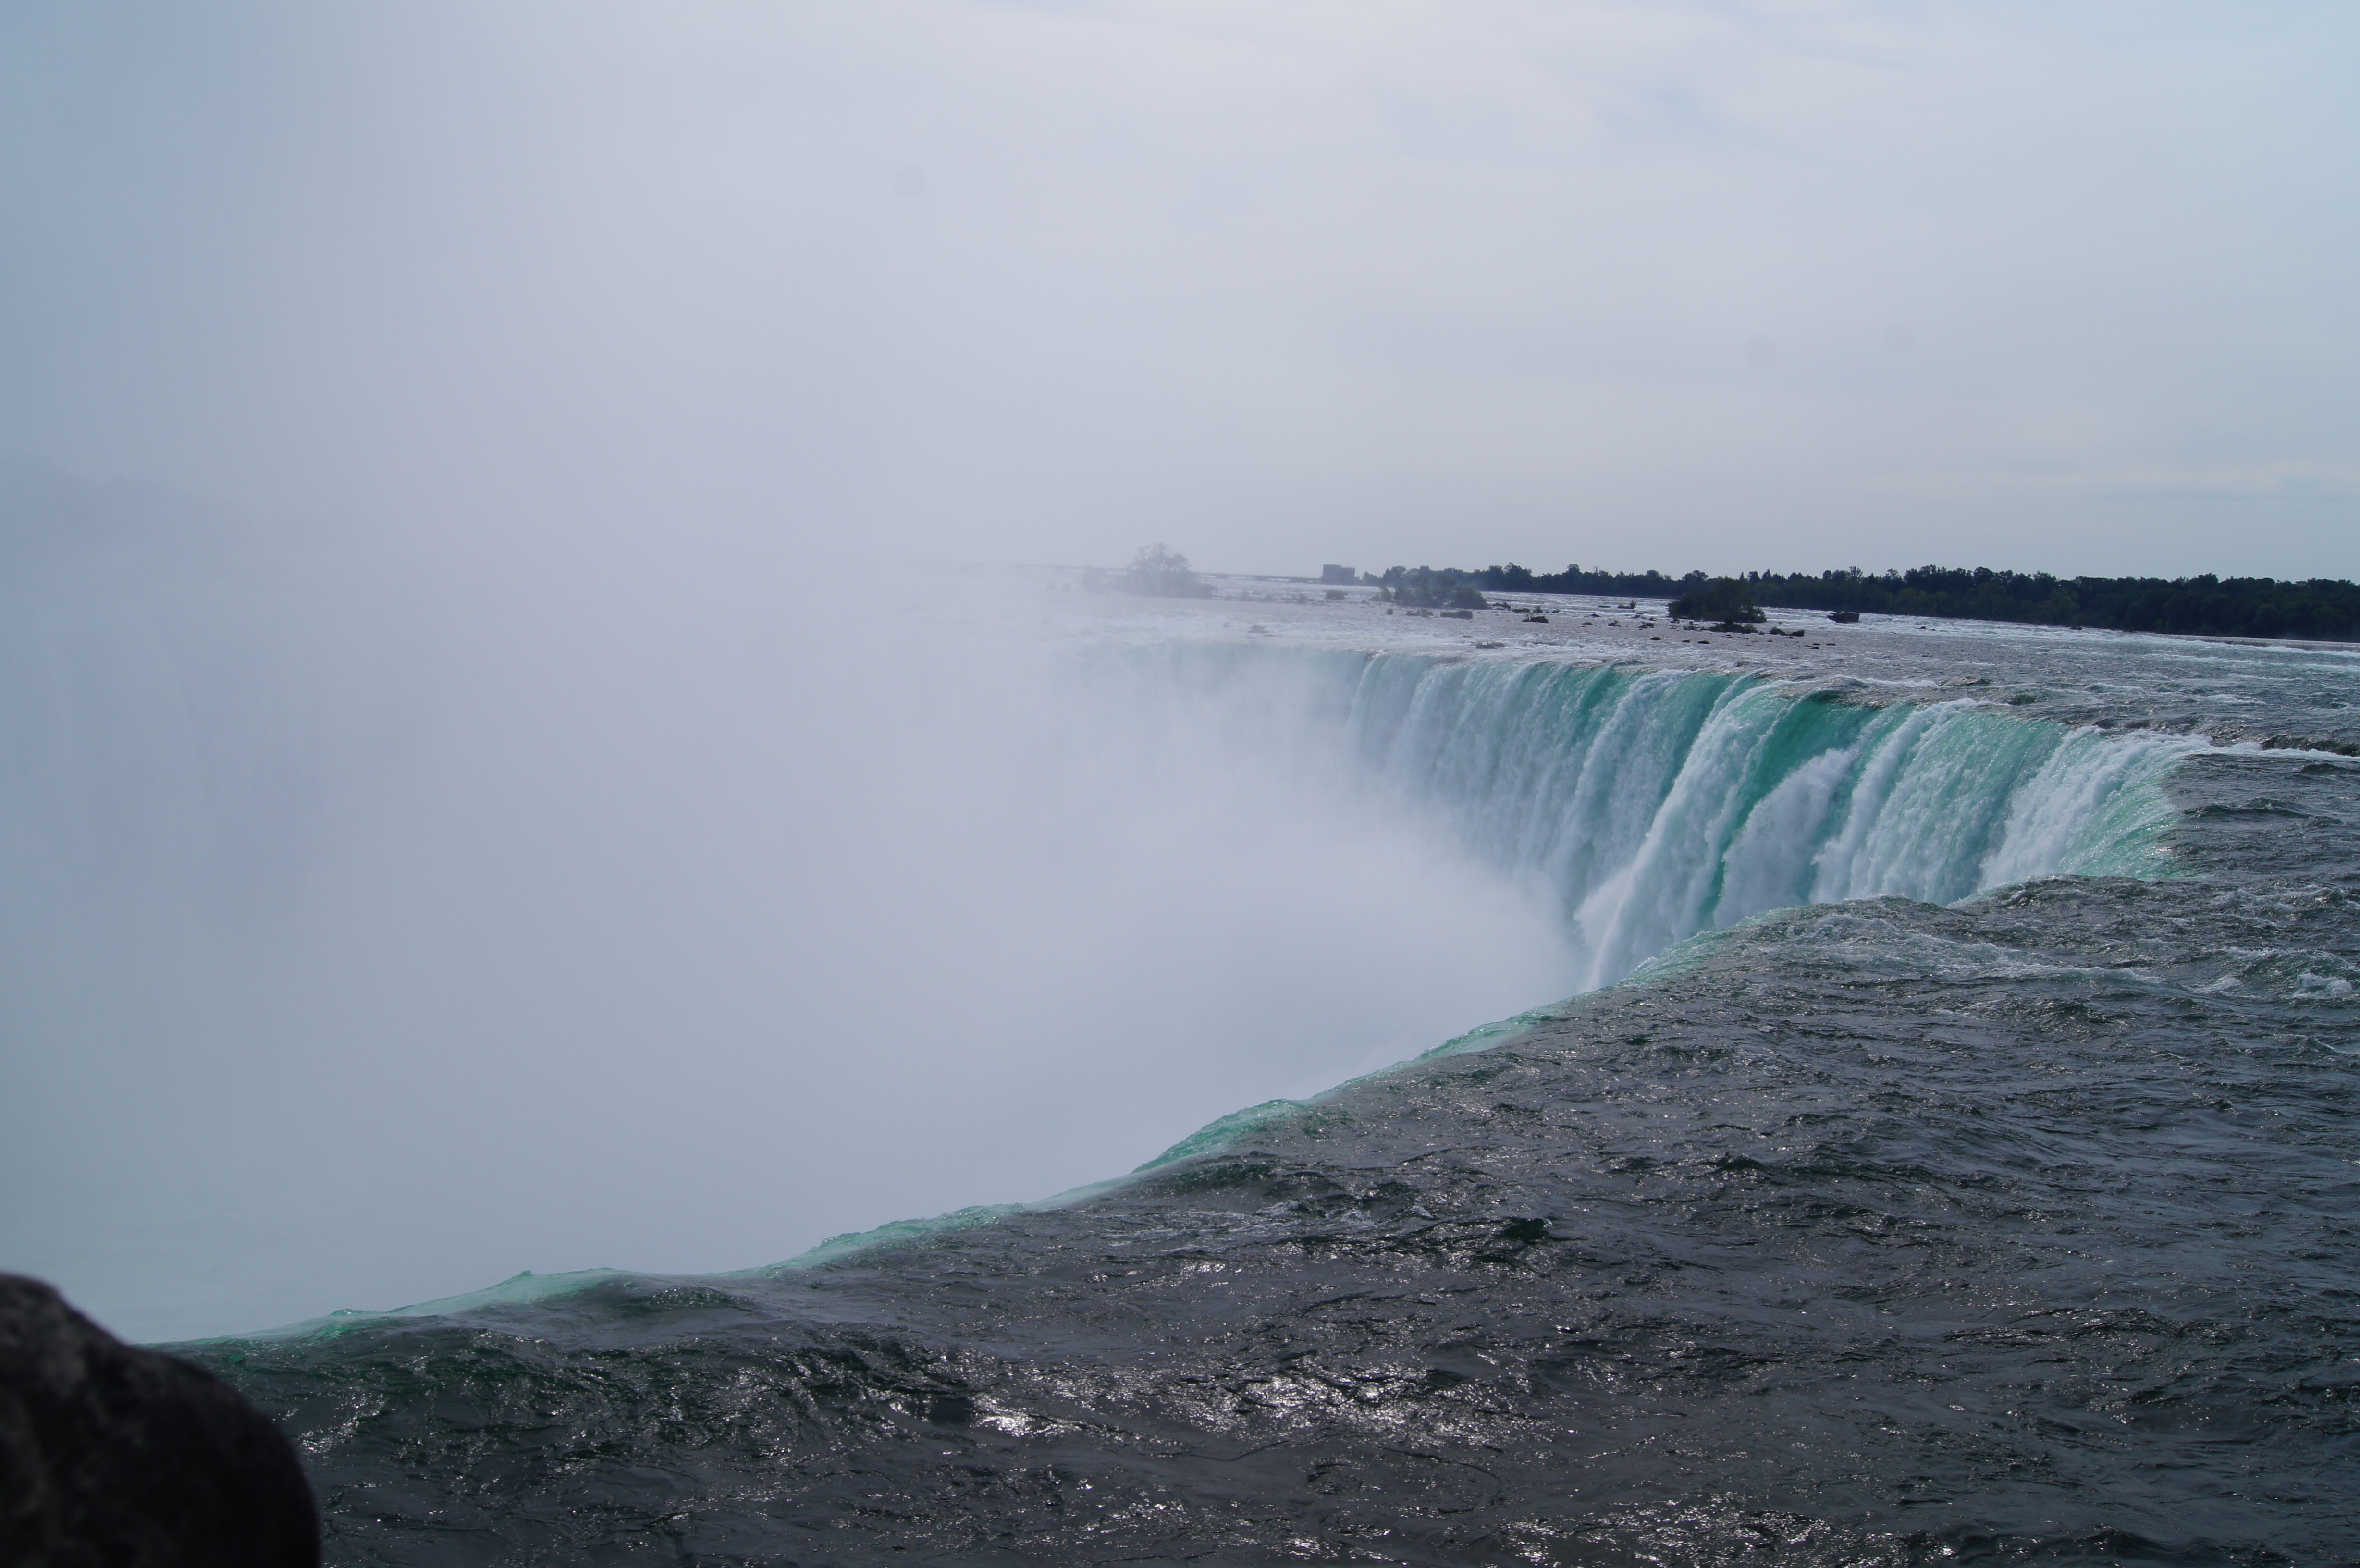
landscape, sea, coast, water, nature, outdoor, ocean, waterfall, wilderness, mist, shore, wave, river, land, cliff, wild, environment, flow, flowing, scenic, natural, park, scenery, bay, landmark, terrain, body of water, canada, falls, rapids, ontario, niagara, water feature, niagara falls, atmospheric phenomenon, wind wave